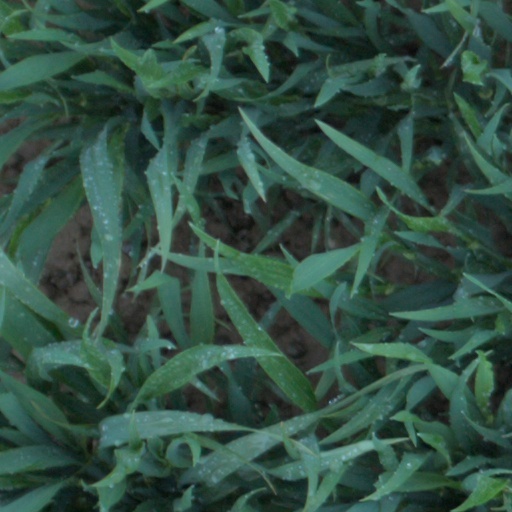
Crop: wheat